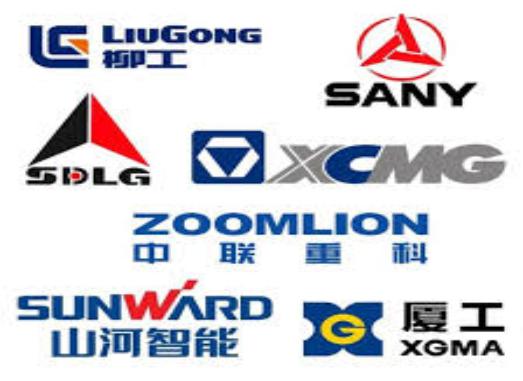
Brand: liu gong
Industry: Others